Sierra de Los Cucapah

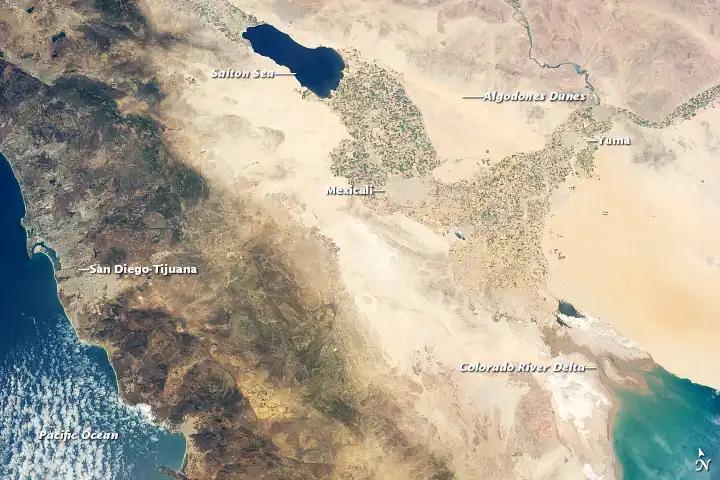
The region from orbit.

The location in relation to Mexicali is discernable in the aerial photograph at right, as the Sierra is visible in the lower left.